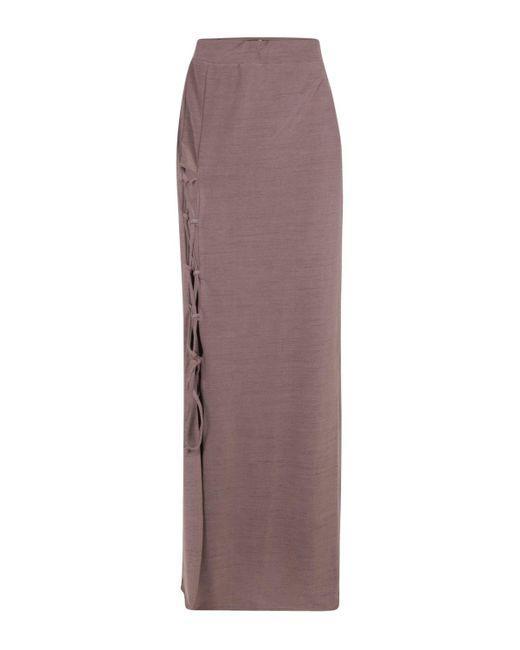
Bodenhoher Damenrock in Burgund mit einzigartigem Seitendesign